Grand Hotel, Birmingham

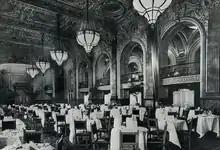
The Grosvenor Room c.1920

The Grand Hotel is one of the largest Victorian buildings in central Birmingham and forms part of the informal square around St Philip's Cathedral. The materials used on the north side of Colmore Row are predominantly stone with some brick and terracotta. The Colmore Estate insisted on the use of stone to add status, grandeur and dignity to the north side of Colmore Row. It has been stated that the north side of Colmore Row presents the best ensemble of Mid-Victorian palazzo splendour in Birmingham.